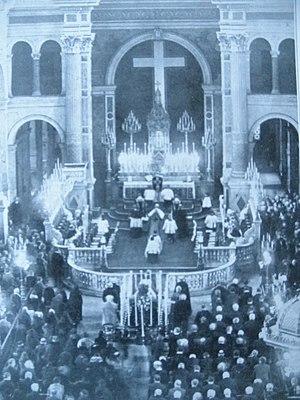
Église Saint-François-Xavier à Paris en 1921.
Marius Daille est un général de corps d'armée français, né le 10 octobre 1878 aux Mollettes et mort le 6 janvier 1978 à Hyères.